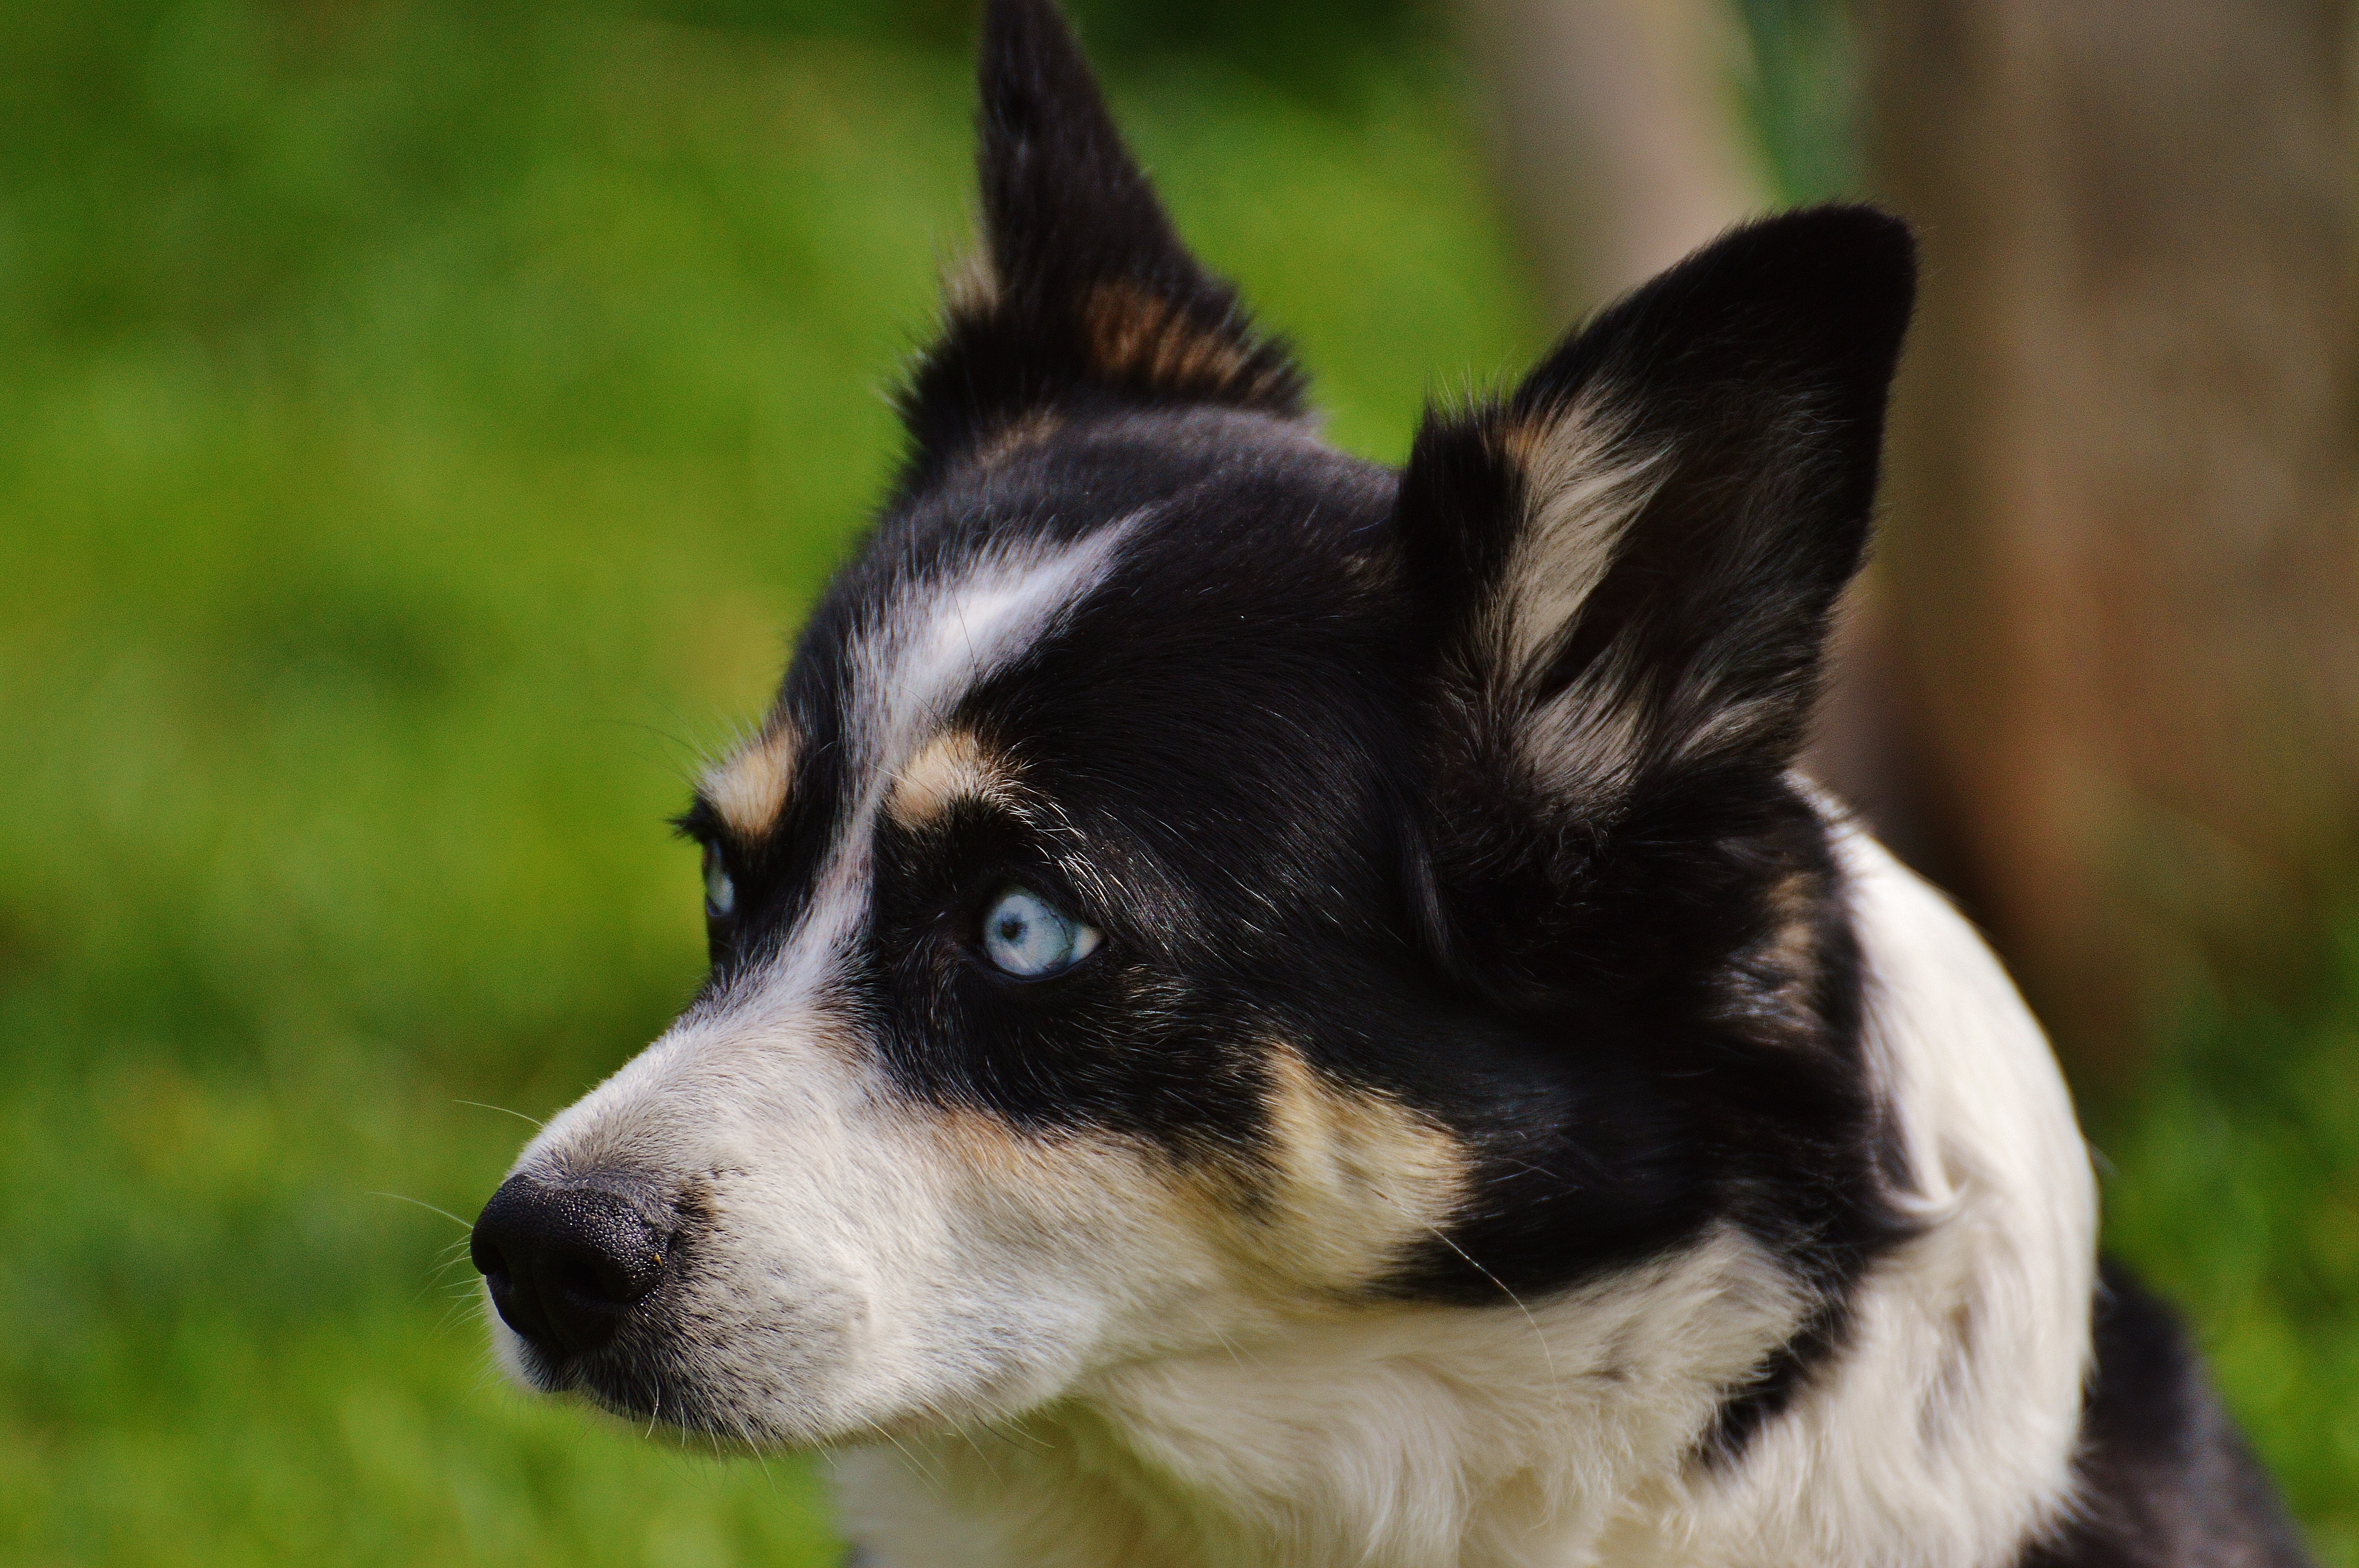
white, puppy, dog, animal, pet, mammal, black, husky, vertebrate, sanctuary, dog breed, satisfied, good aiderbichl, iffeldorf, karelian bear dog, dog like mammal, carnivoran, dog breed group, norwegian lundehund, lapponian herder, cardigan welsh corgi